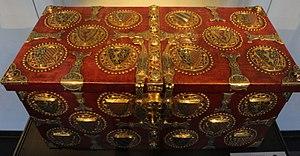
Richard d'Angleterre dit Richard de Cornouailles, fils du roi Jean "sans Terre", roi d'Angleterre et d'Isabelle d'Angoulême, fut nommé 1ᵉʳ comte de Cornouailles.